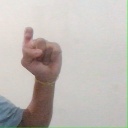
अक्षर: इ